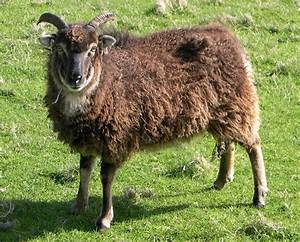
Label: sheep